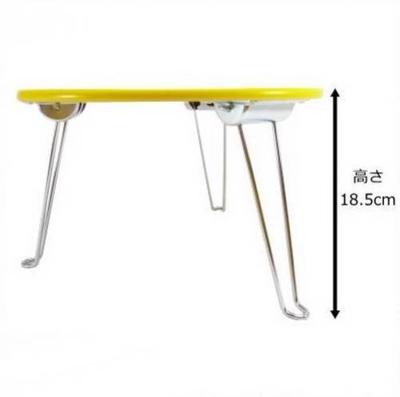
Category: table